William T. Sutherlin Mansion

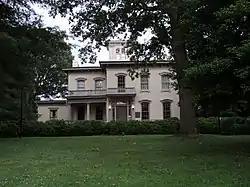
Sutherlin Mansion, May 2010

Danville Museum of Fine Arts and History, also known as the William T. Sutherlin Mansion and the Confederate Memorial, is a historic home and museum building located at Danville, Virginia. It was built for Major William T. Sutherlin in 1857–1858, and is a two-story, five-bay, stuccoed building in the Italian Villa style. It features a one-story wooden porch, a shallow hipped roof surrounded by a heavy bracketed cornice and topped by a square cupola ornamented with pilasters and a bracketed cornice.